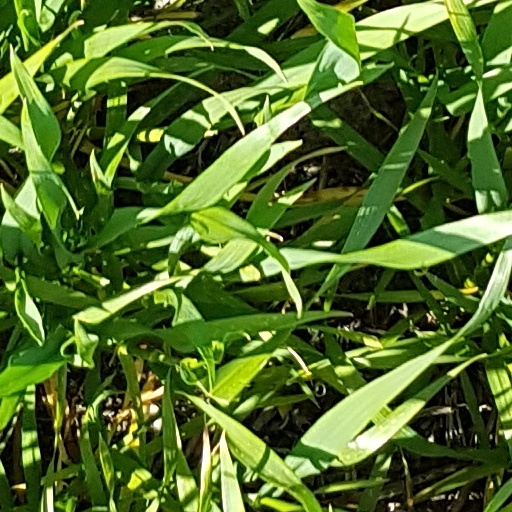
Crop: wheat